Edward VIII

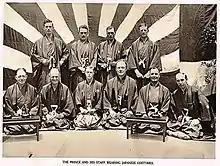
Edward and his staff wearing formal samurai kimono in Japan, 1922

Edward was officially invested as Prince of Wales in a special ceremony at Caernarfon Castle on 13 July 1911. The investiture took place in Wales, at the instigation of the Welsh politician David Lloyd George, Constable of the Castle and Chancellor of the Exchequer in the Liberal government. Lloyd George invented a rather fanciful ceremony in the style of a Welsh pageant, and coached Edward to speak a few words in Welsh.